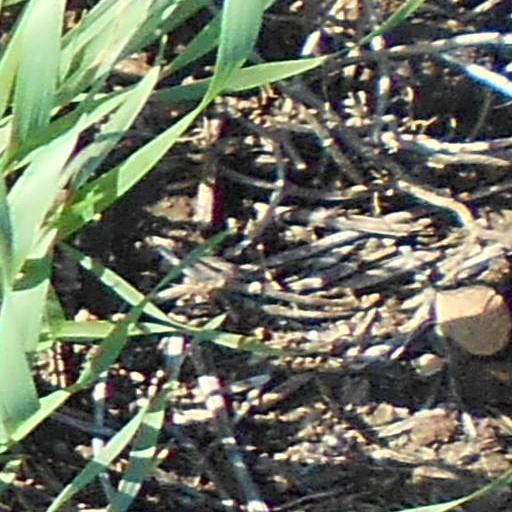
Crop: wheat